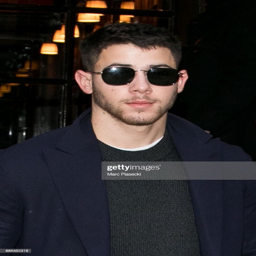
pop artist leaves the restaurant .